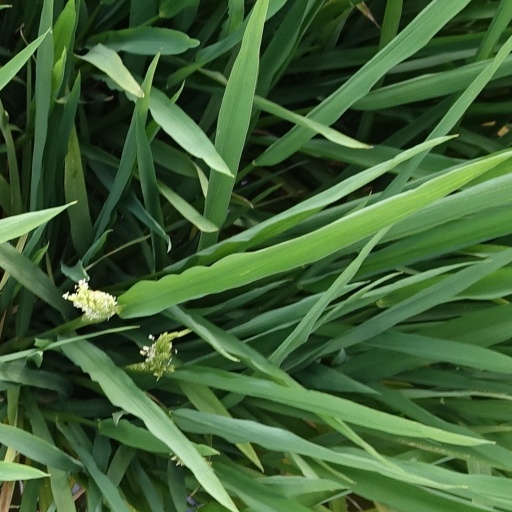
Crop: rice